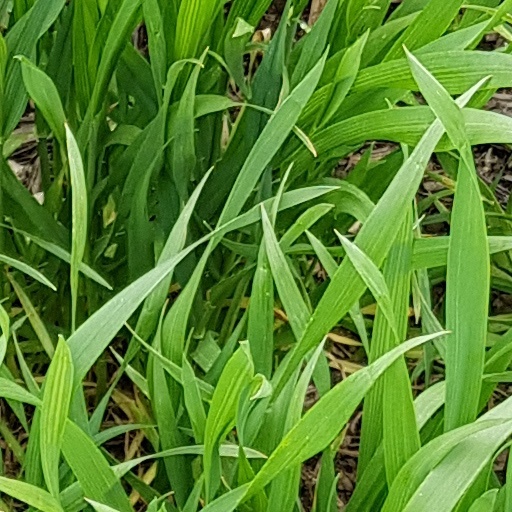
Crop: wheat